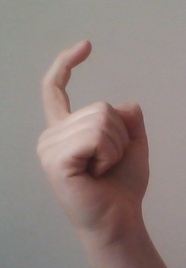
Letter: ra